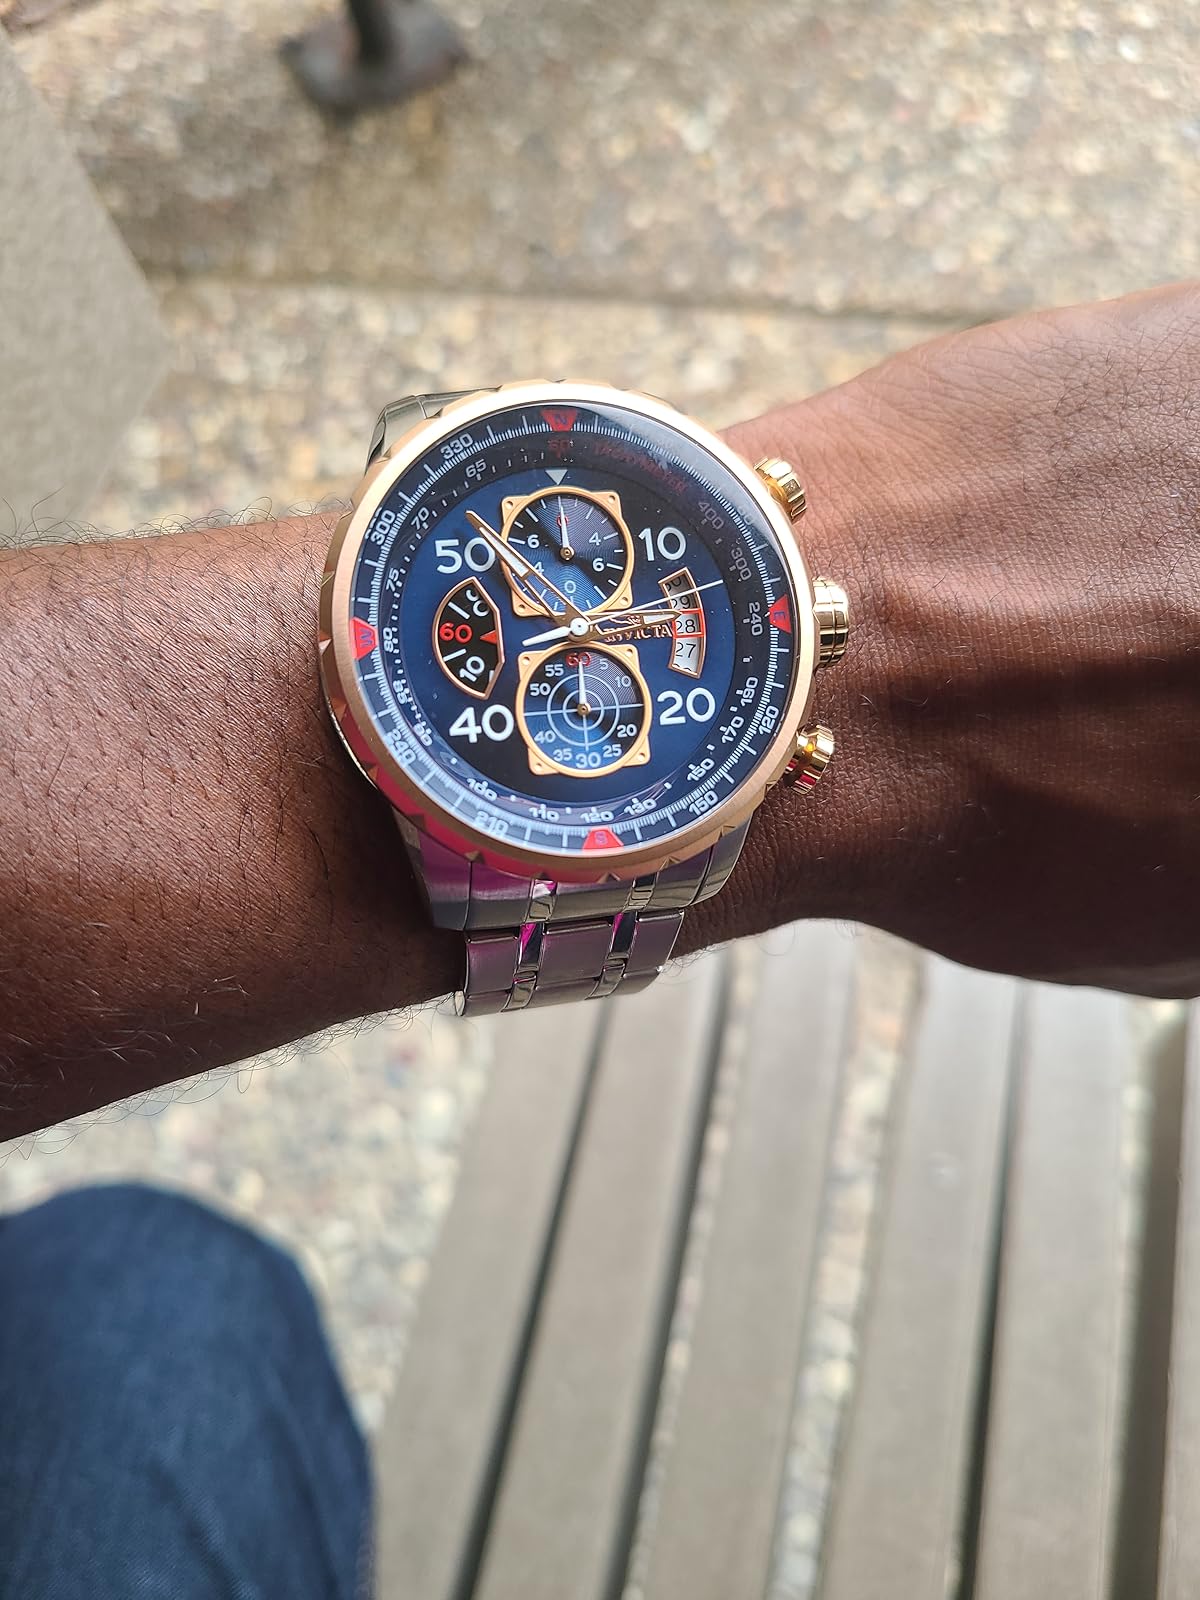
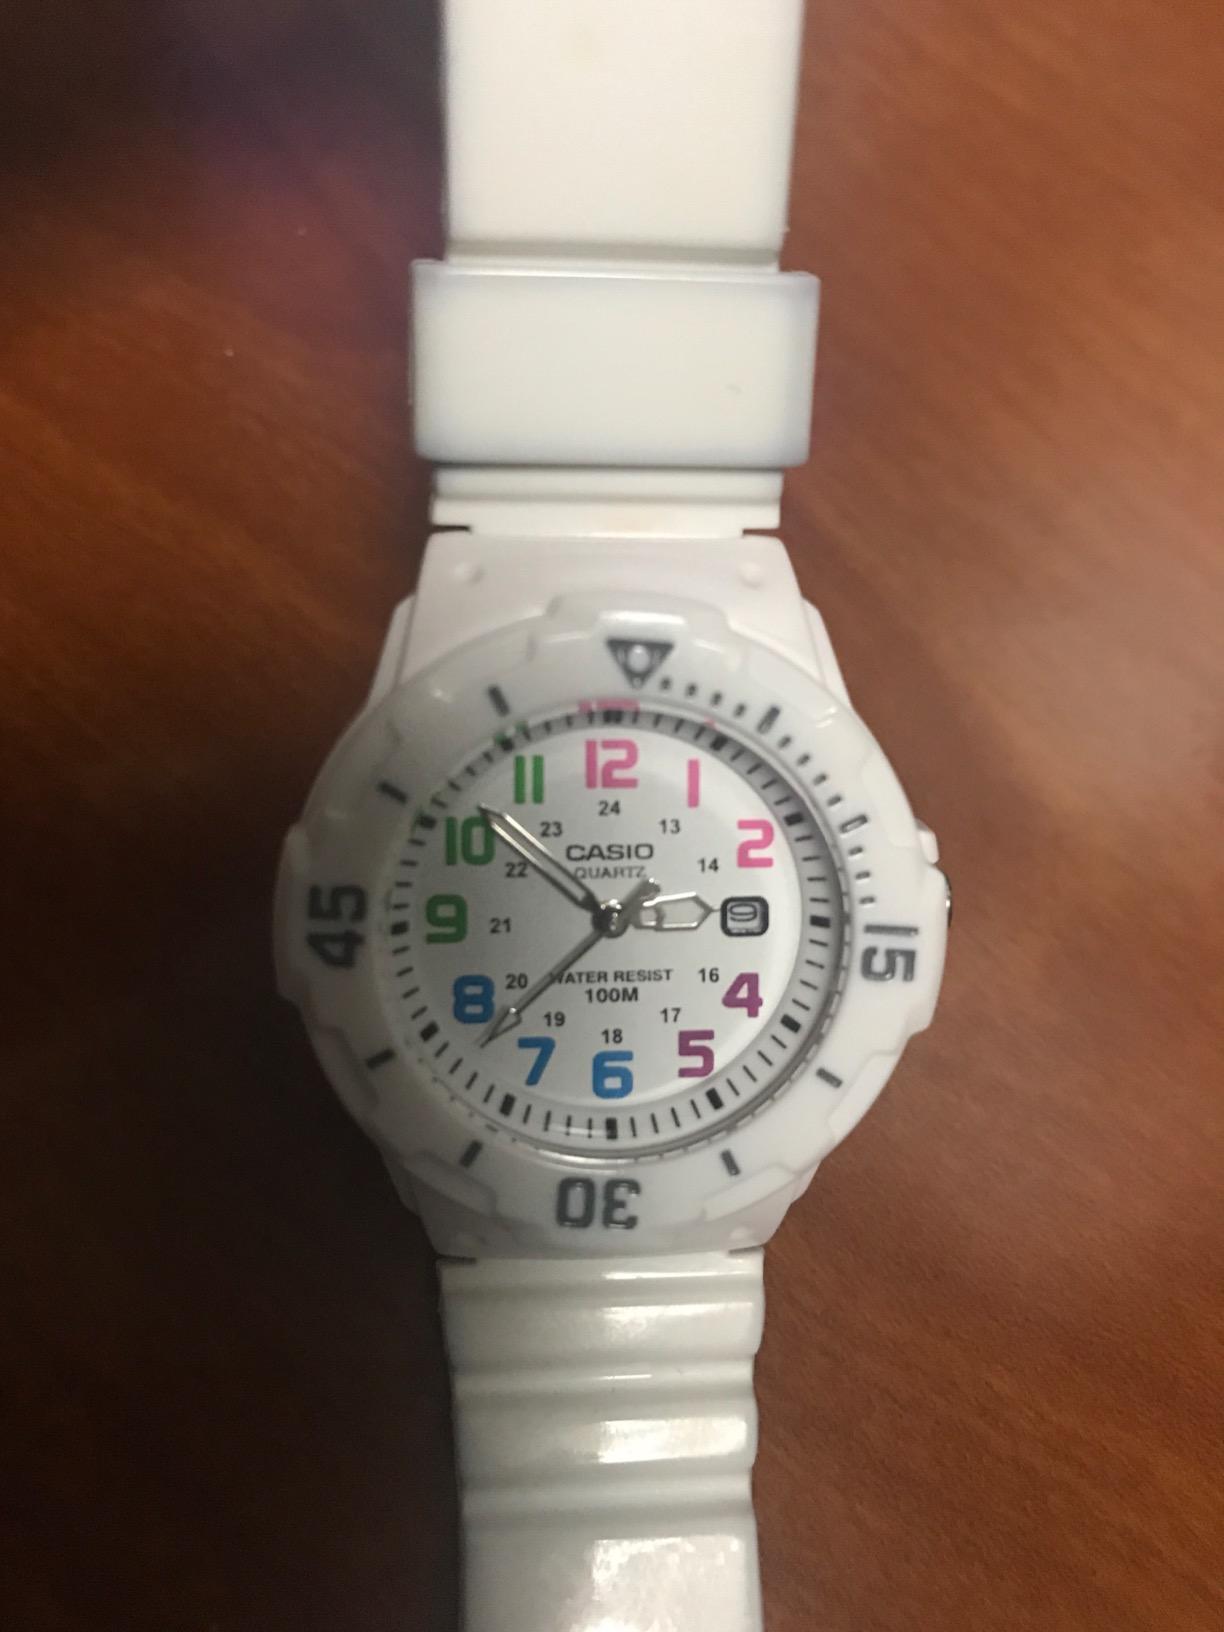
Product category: accessories_watch
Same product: no